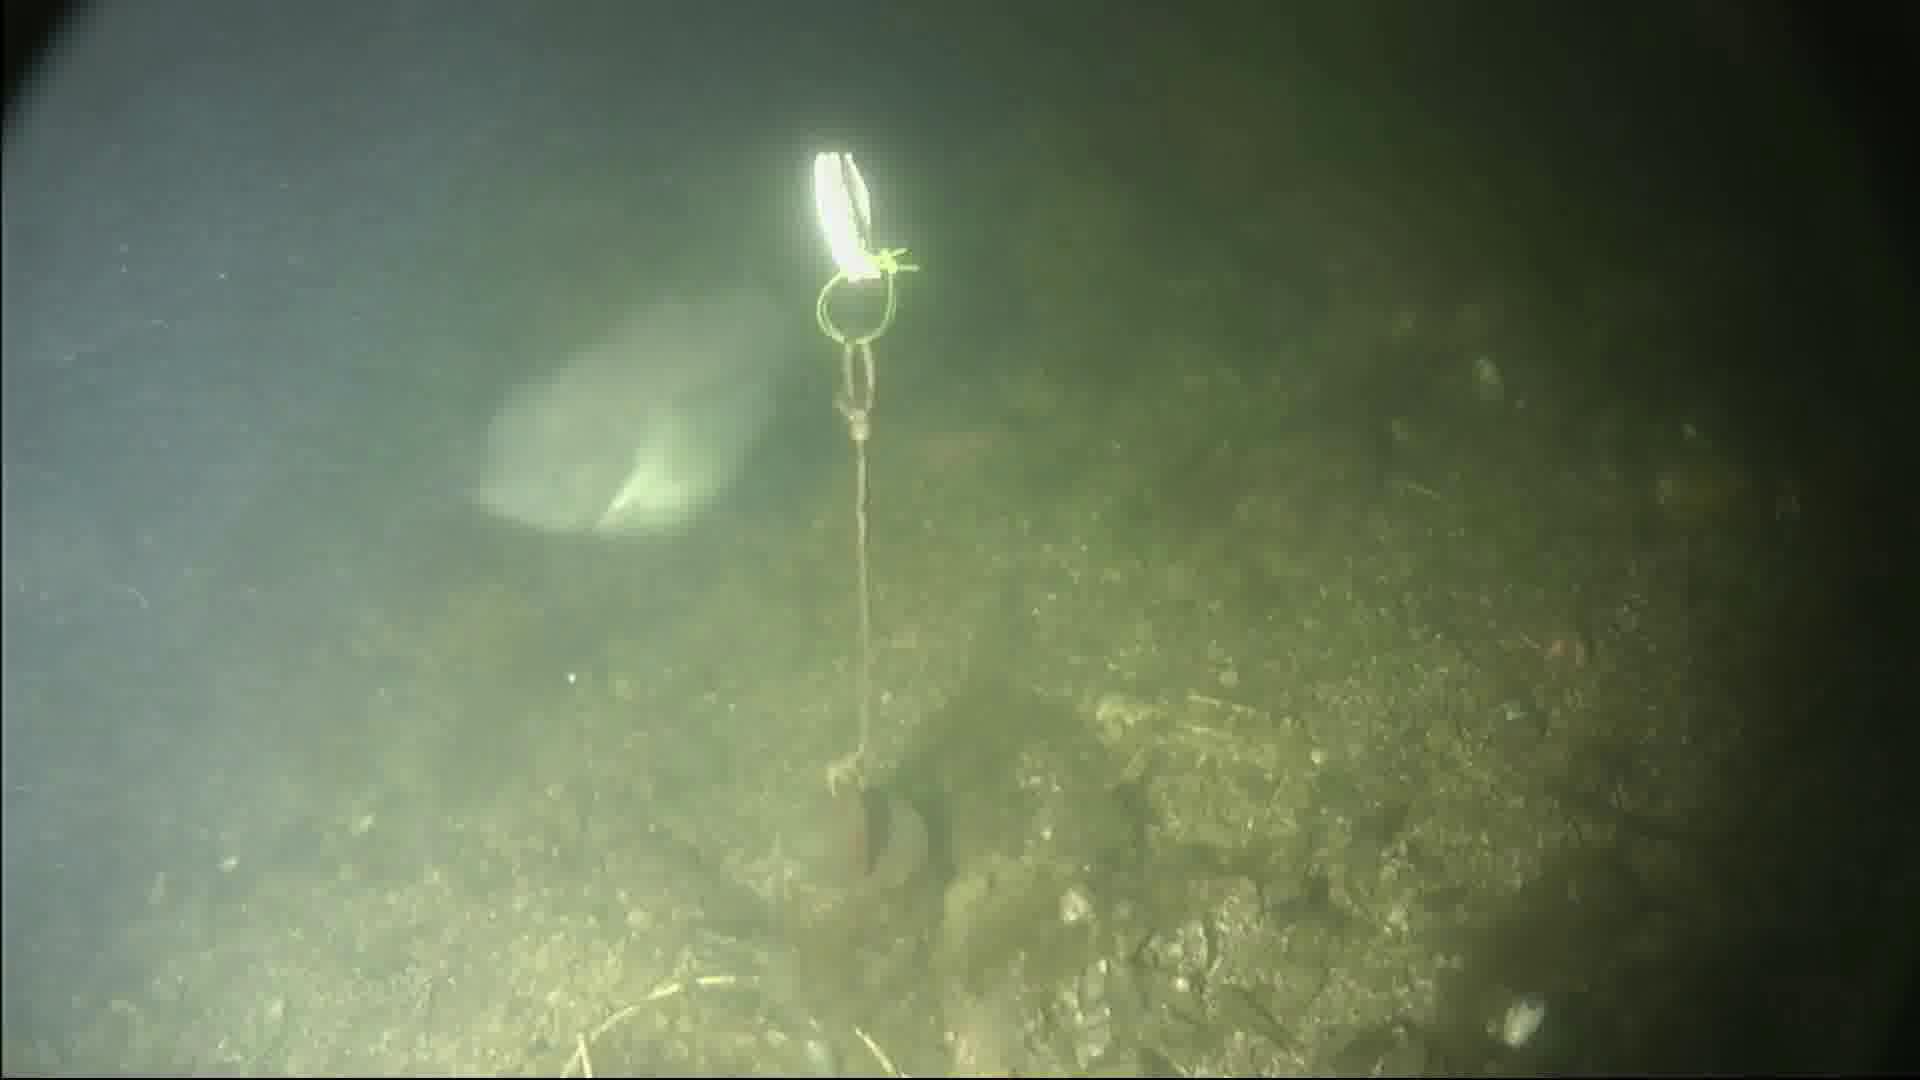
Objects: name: fish